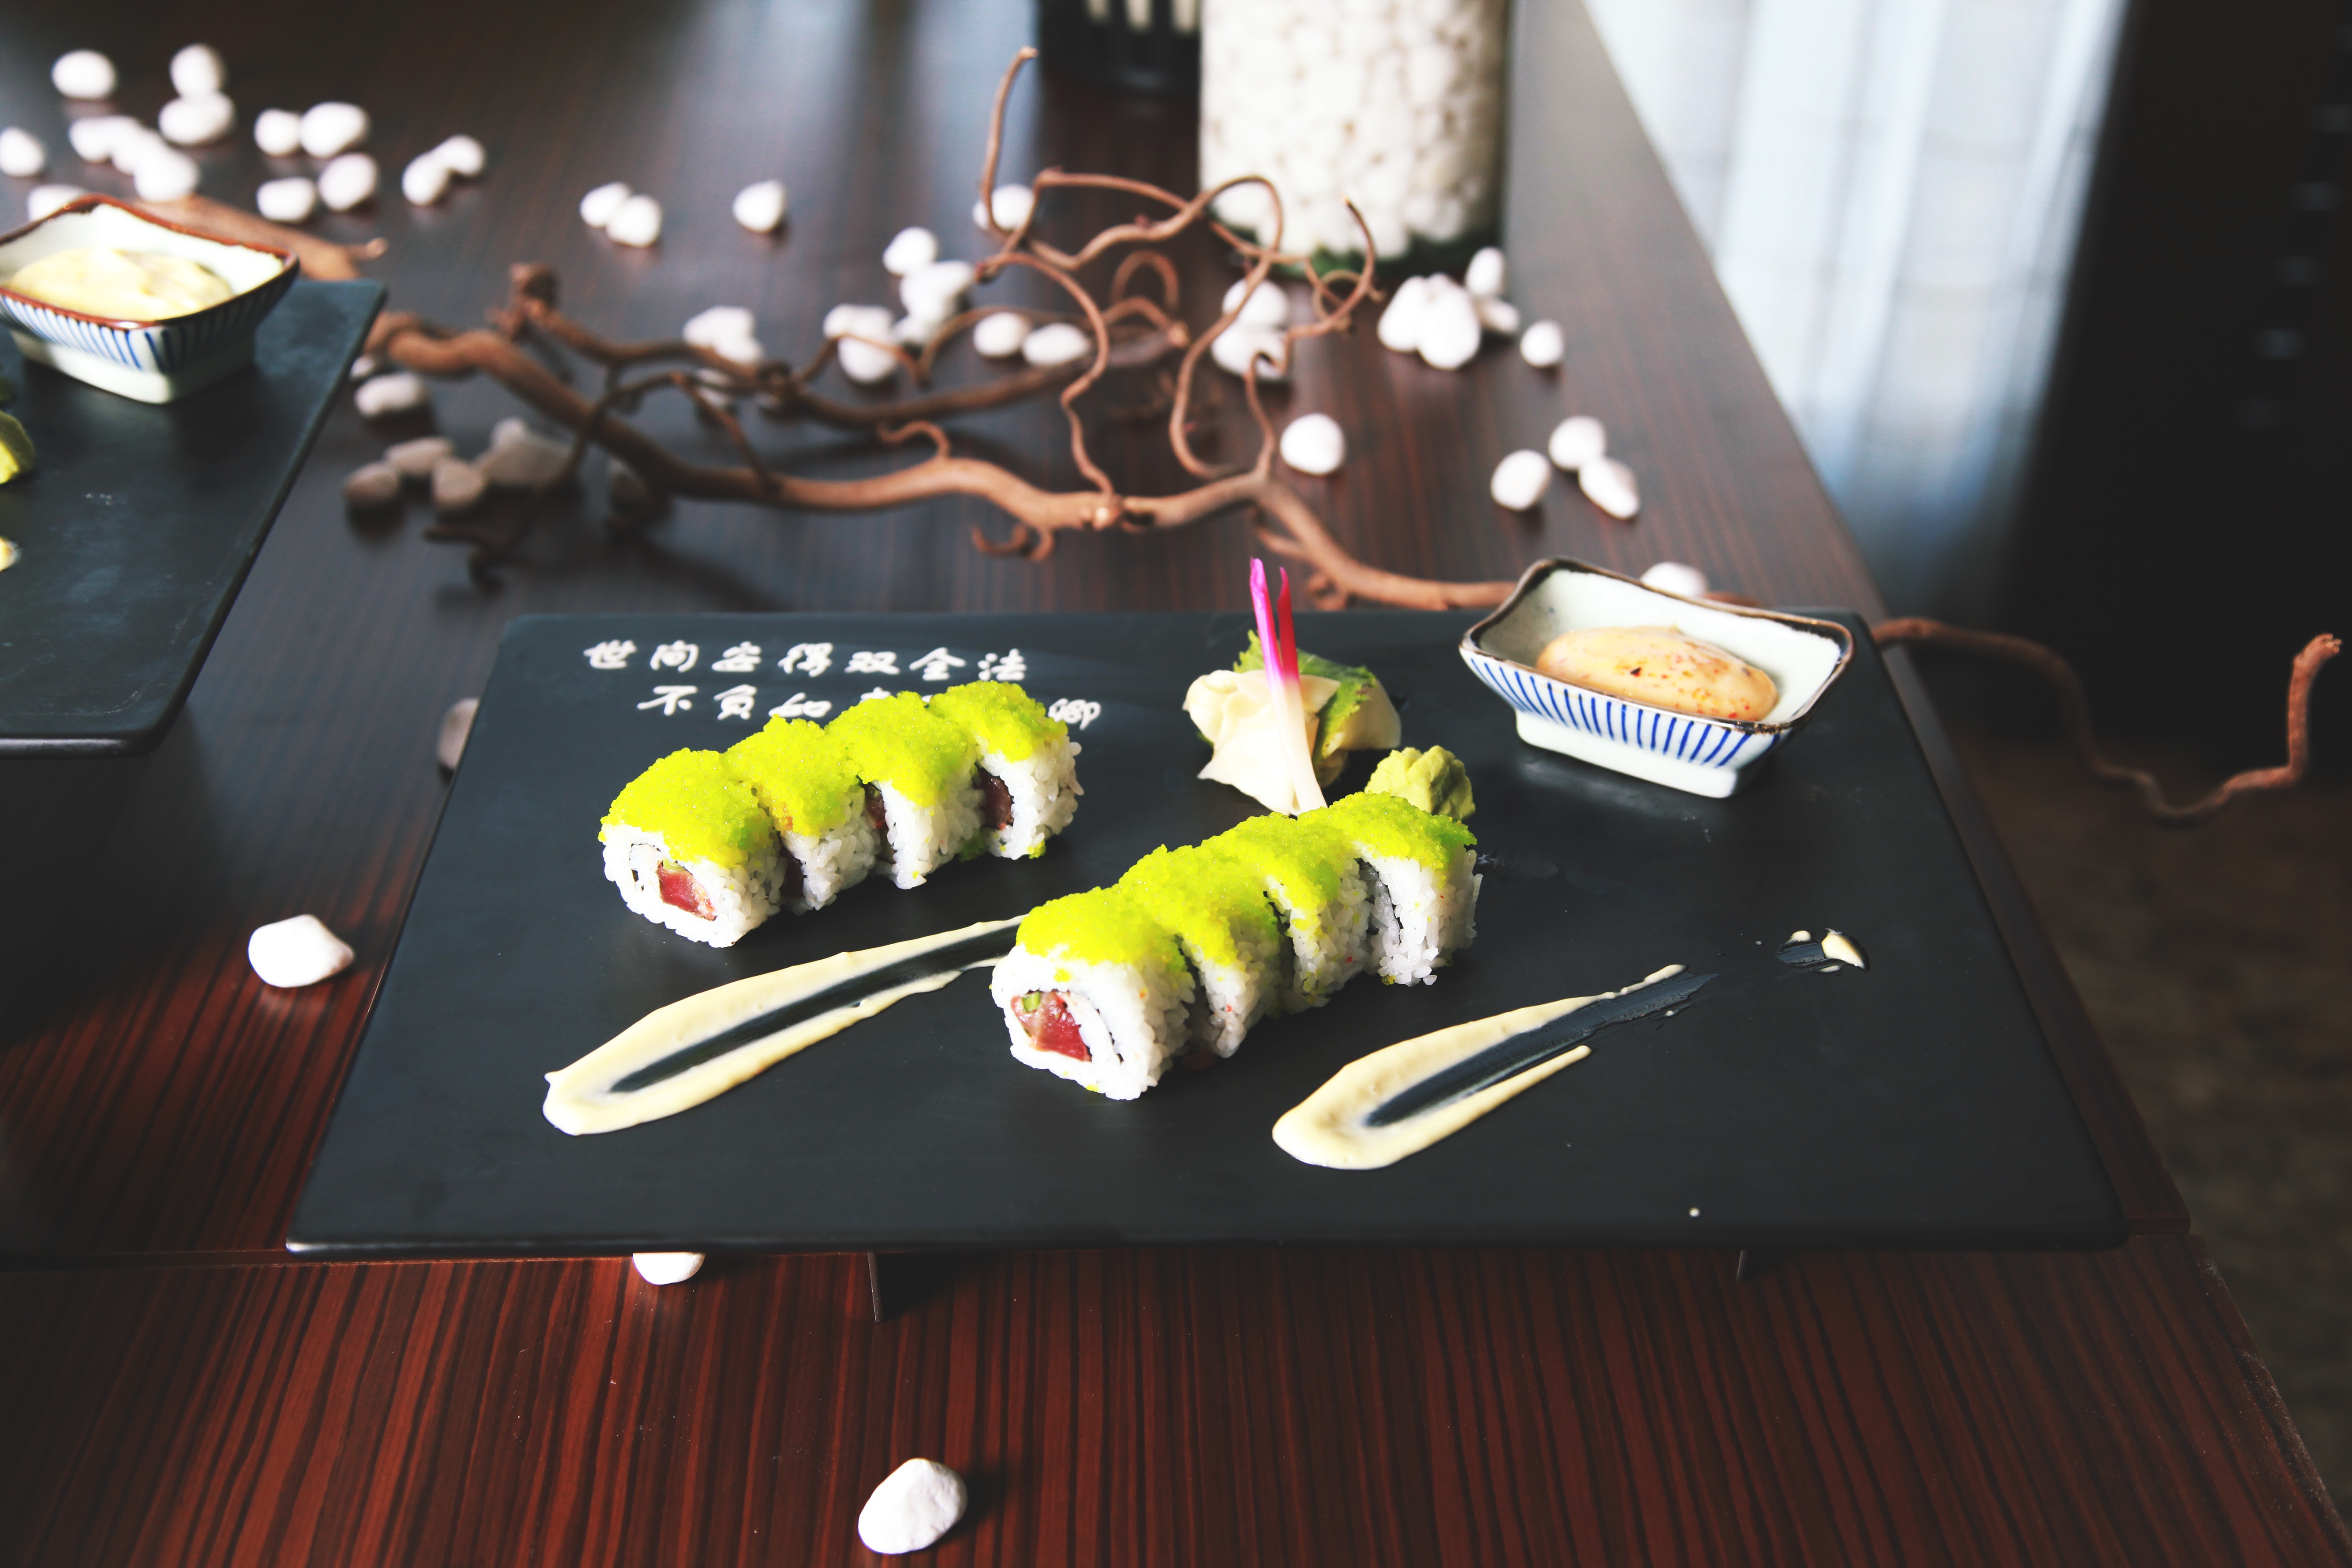
sushi, food, cuisine, gimbap, dish, comfort food, la carte food, japanese cuisine, culinary art, appetizer, finger food, sweetness, side dish, california roll, recipe, tableware, sakana, restaurant